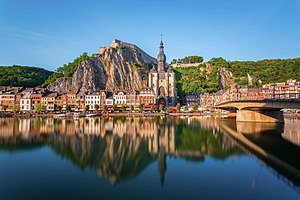
Dinant
Dinant er en belgisk by og kommune i Vallonien ved floden Maas i provinsen Namur. Byen ligger omkring 90 km sydøst for hovedstaden Brussel og 30 km sydøst for Charleroi, 30 km syd for Namur og 20 km nord for Givet i Frankrig. Kommunen Dinant omfatter de gamle belgiske kommuner Anseremme, Bouvignes-sur-Meuse, Dréhance, Falmagne, Falmignoul, Foy-Notre-Dame, Furfooz, Lisogne, Sorinnes og Thynes.